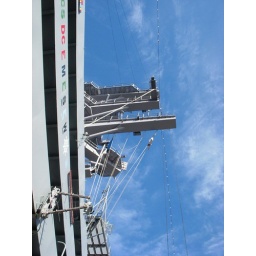
the tower above the bridge